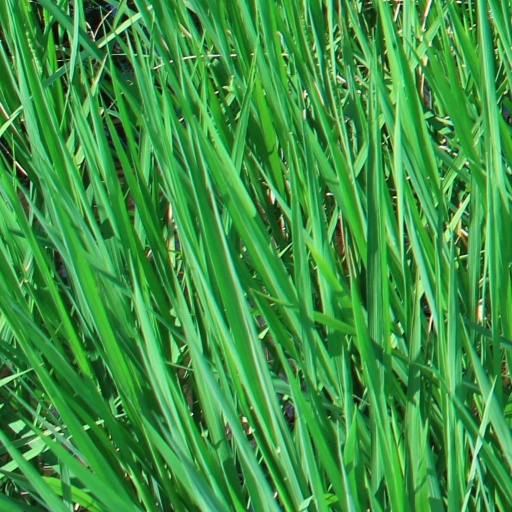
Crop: rice